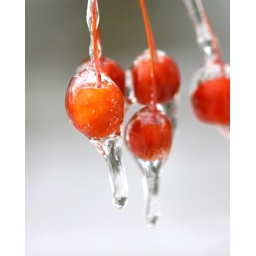
I found these hidden away in the park behind my house - a special color treat for a gray winter.